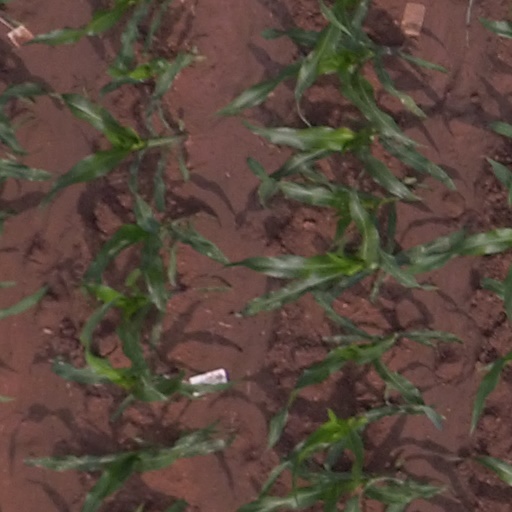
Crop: maize; corn